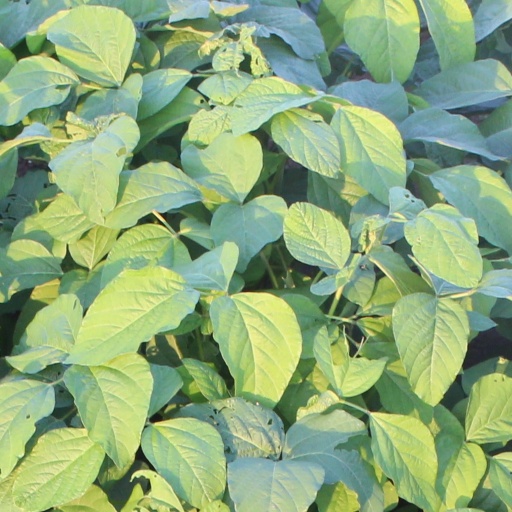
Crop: soybean